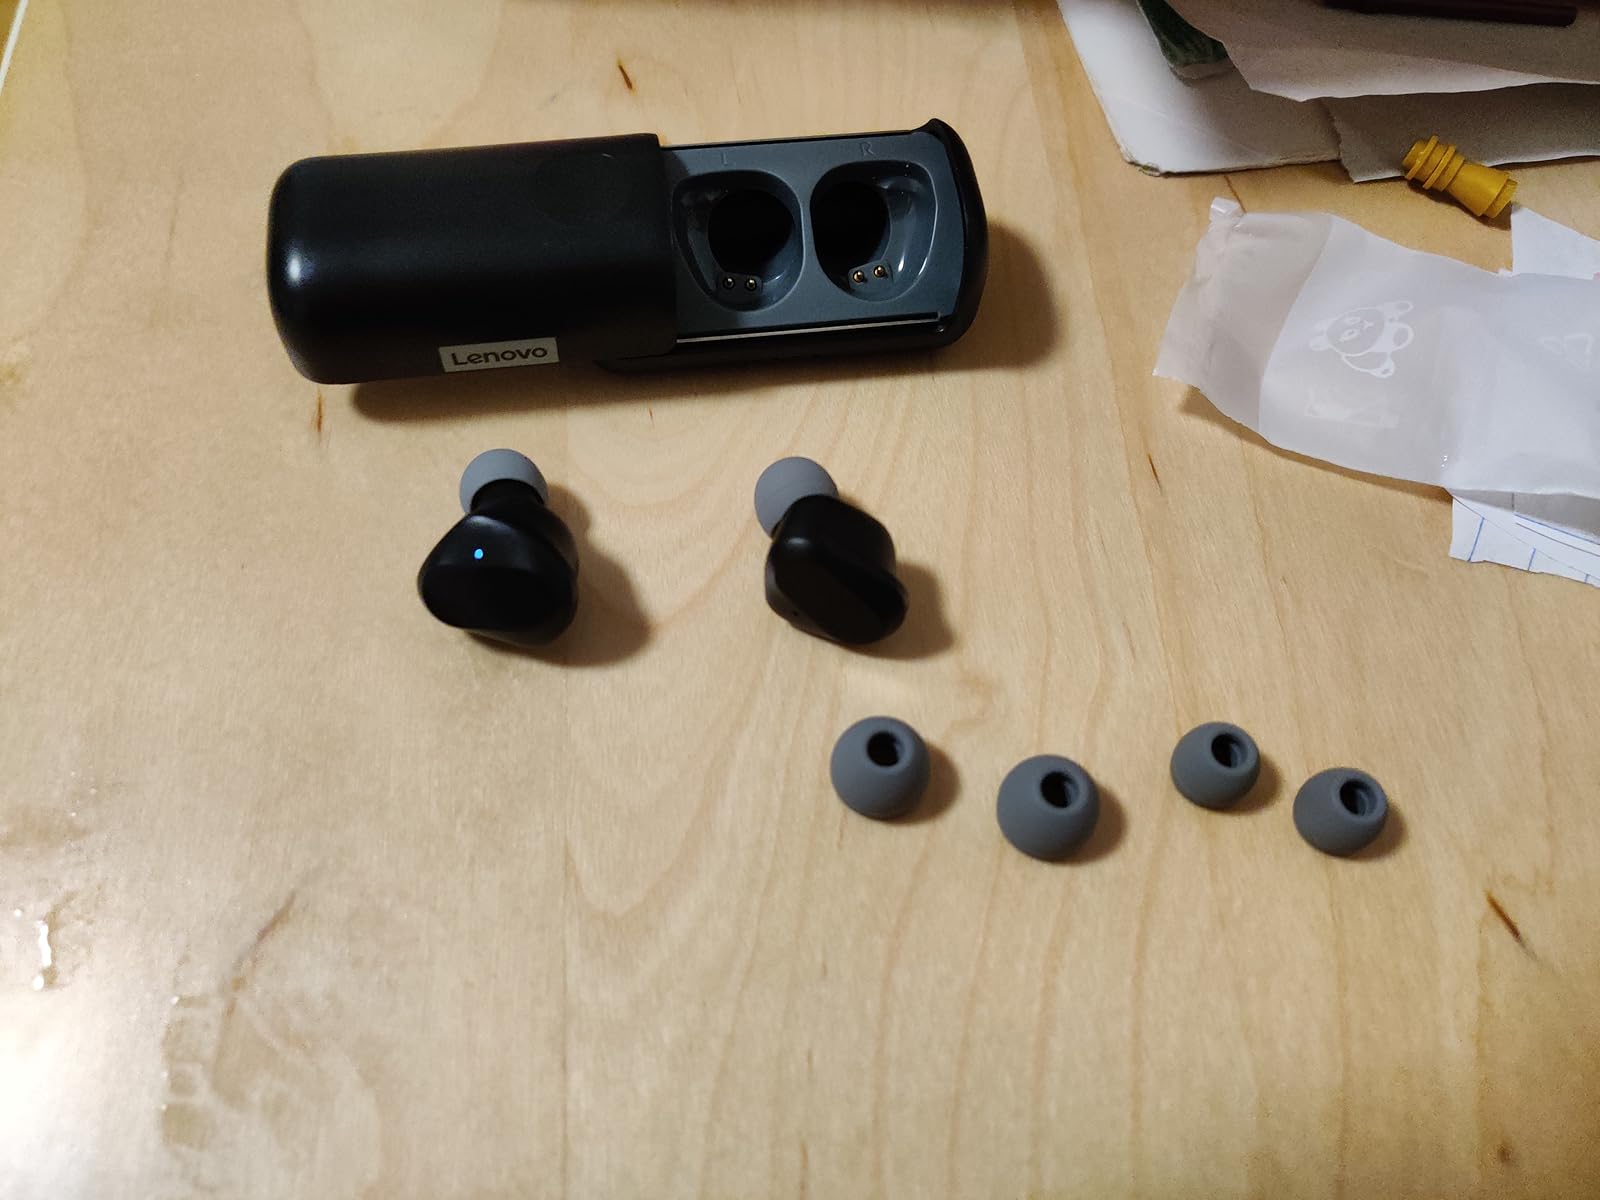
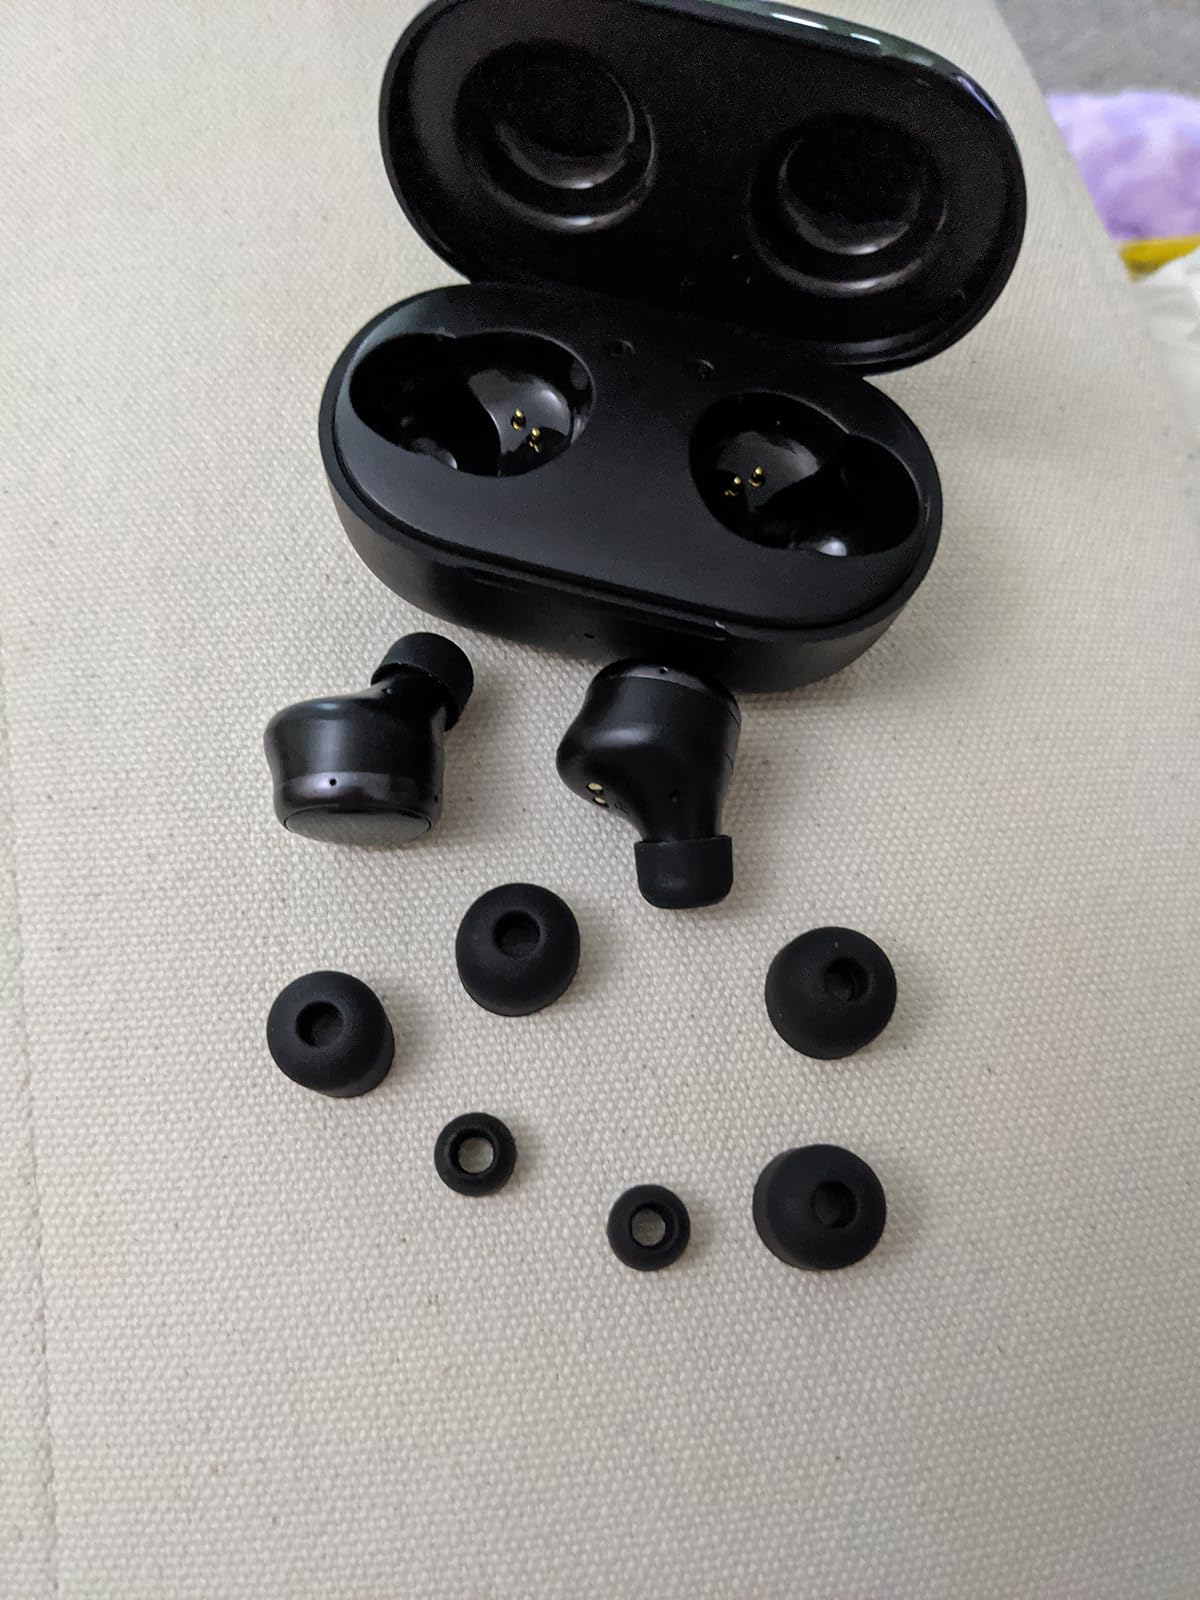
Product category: earbuds
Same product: no